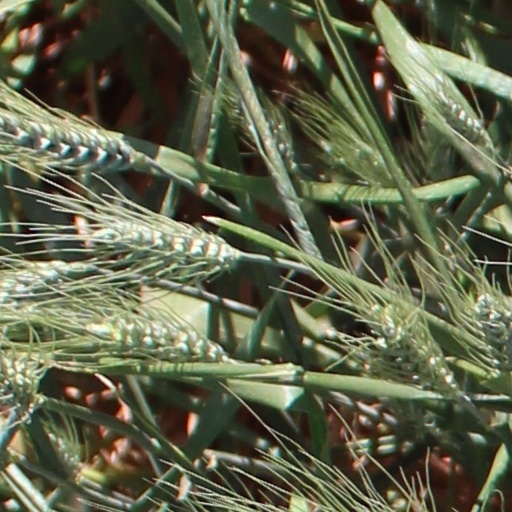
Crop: wheat